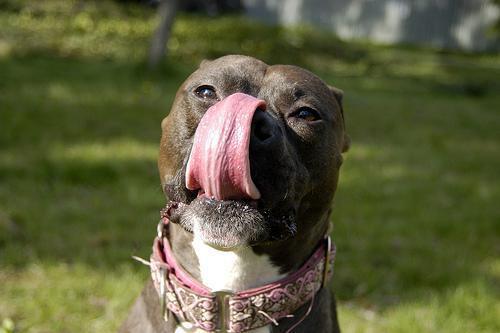
American_Staffordshire_terrier